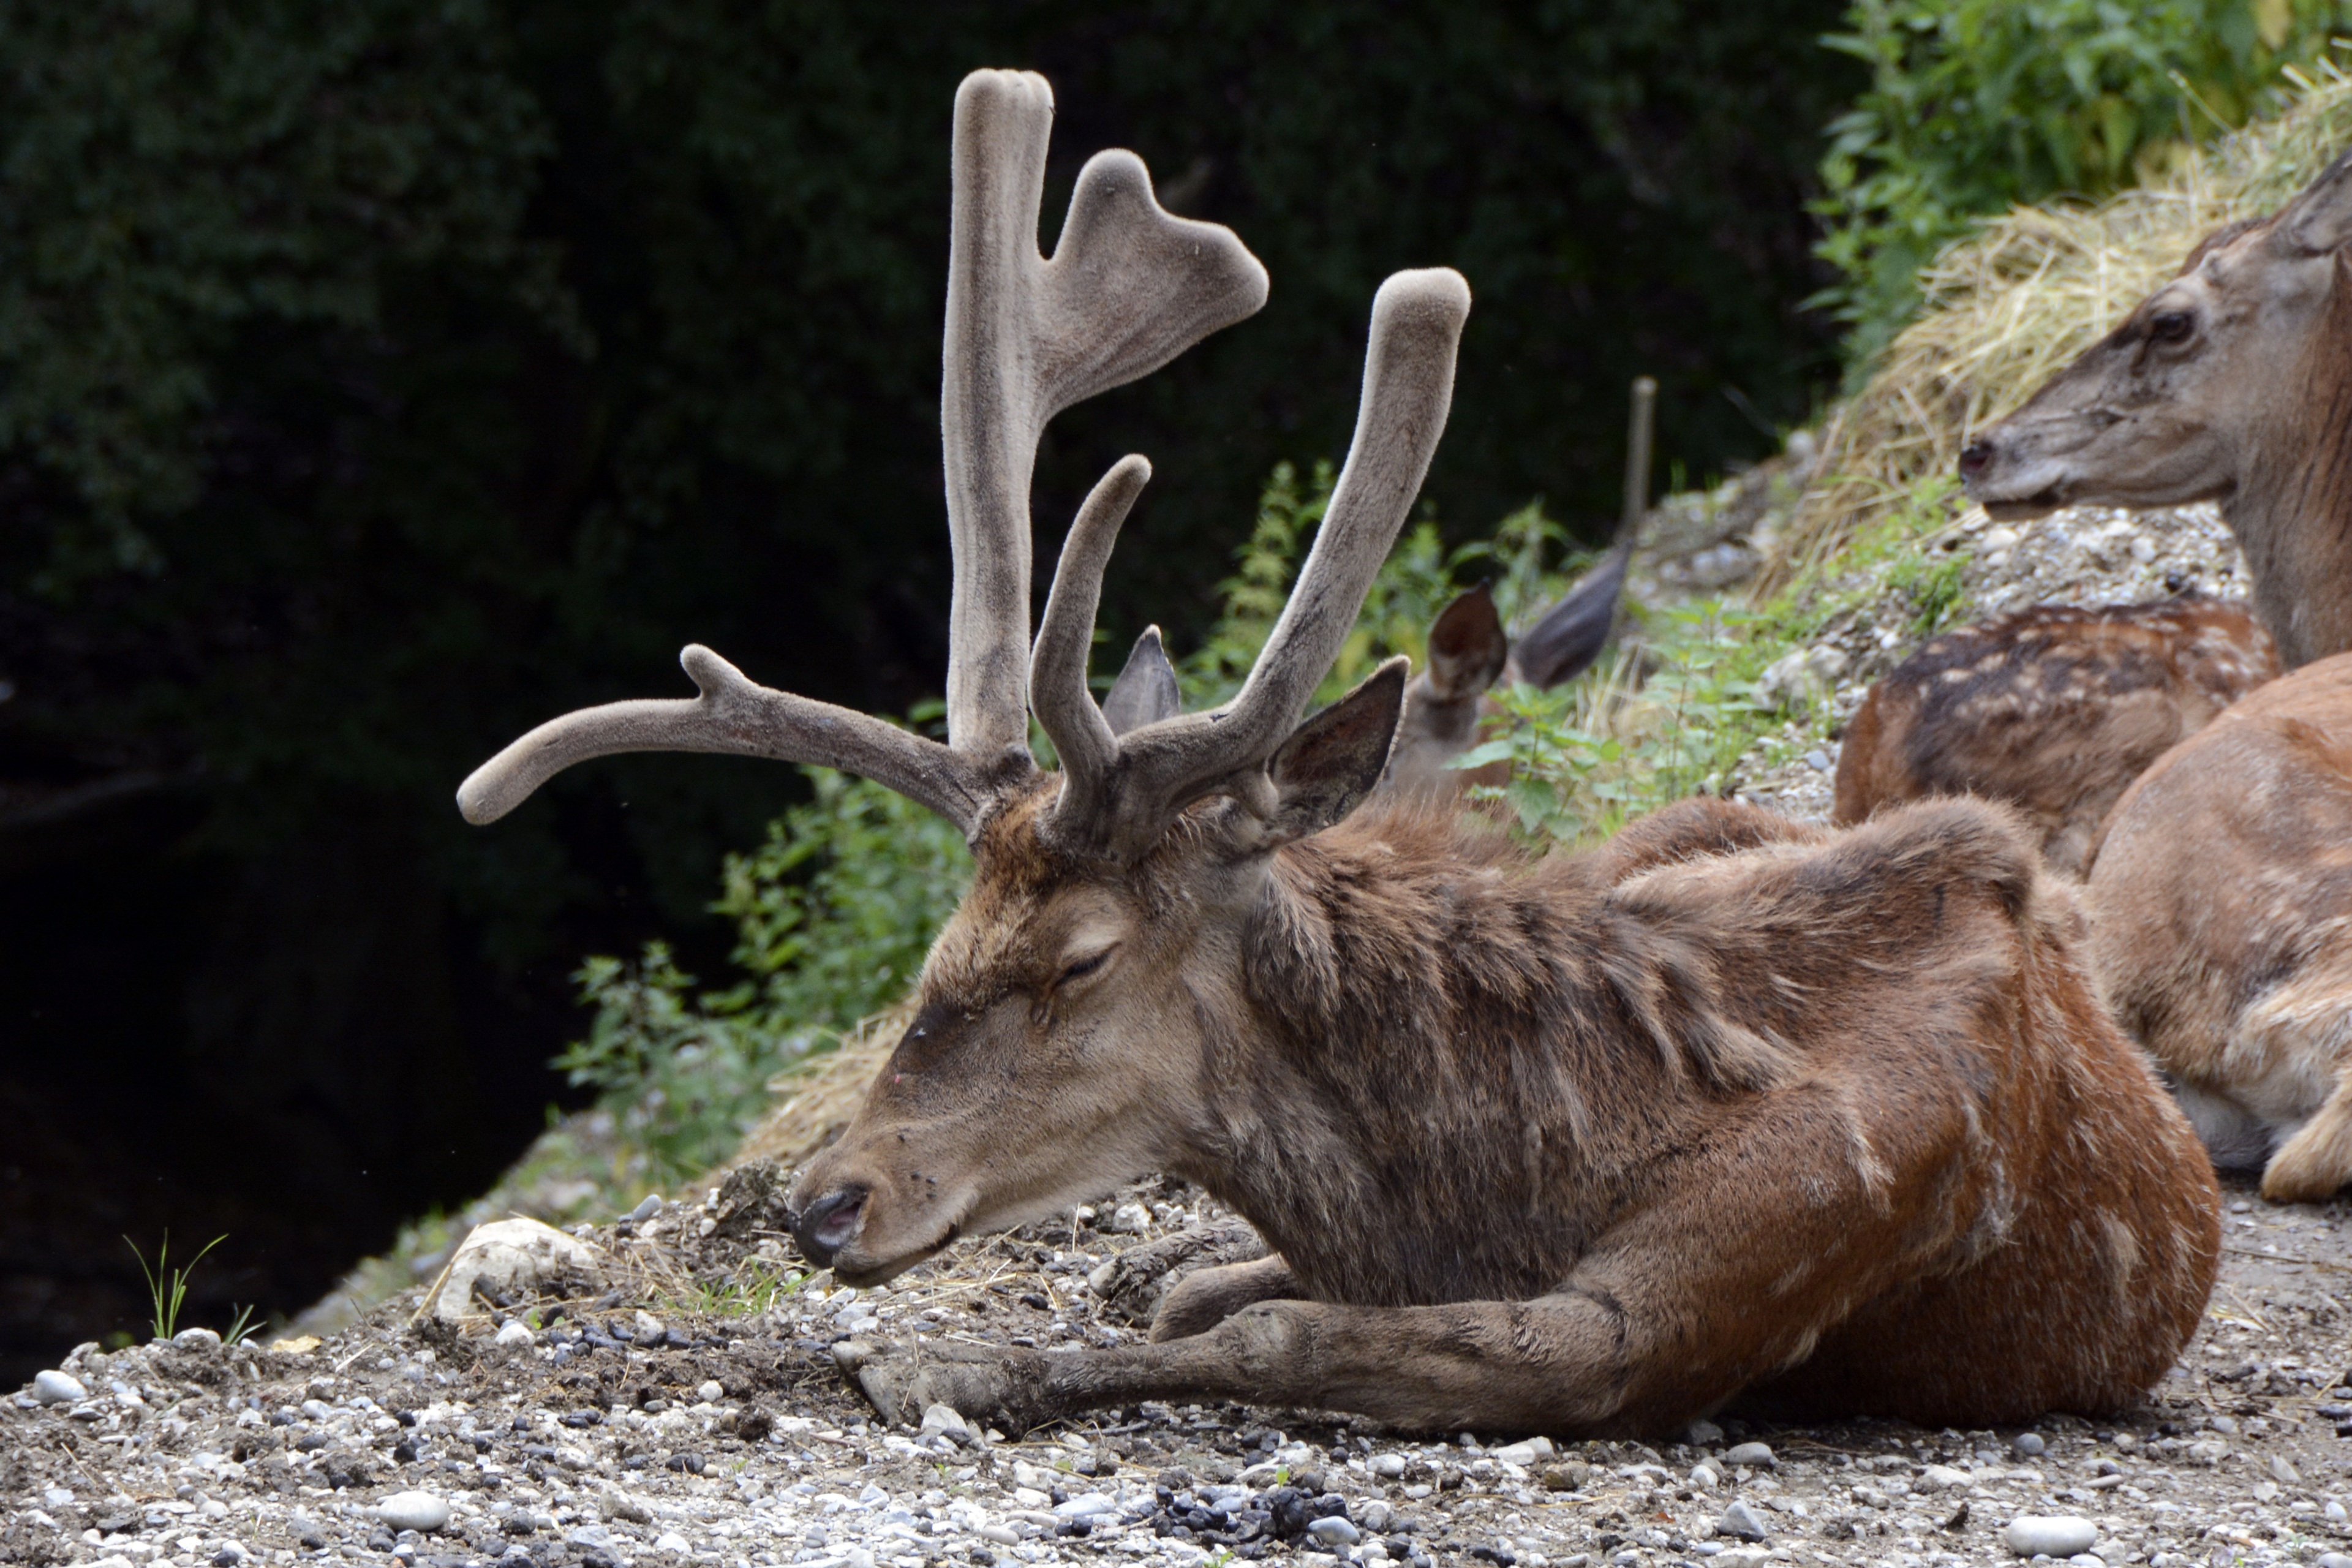
nature, forest, animal, male, wildlife, wild, deer, fur, mammal, fauna, antler, sleep, creature, hirsch, animal world, paarhufer, elk, antler carrier, white tailed deer, musk deer, trophy hunting